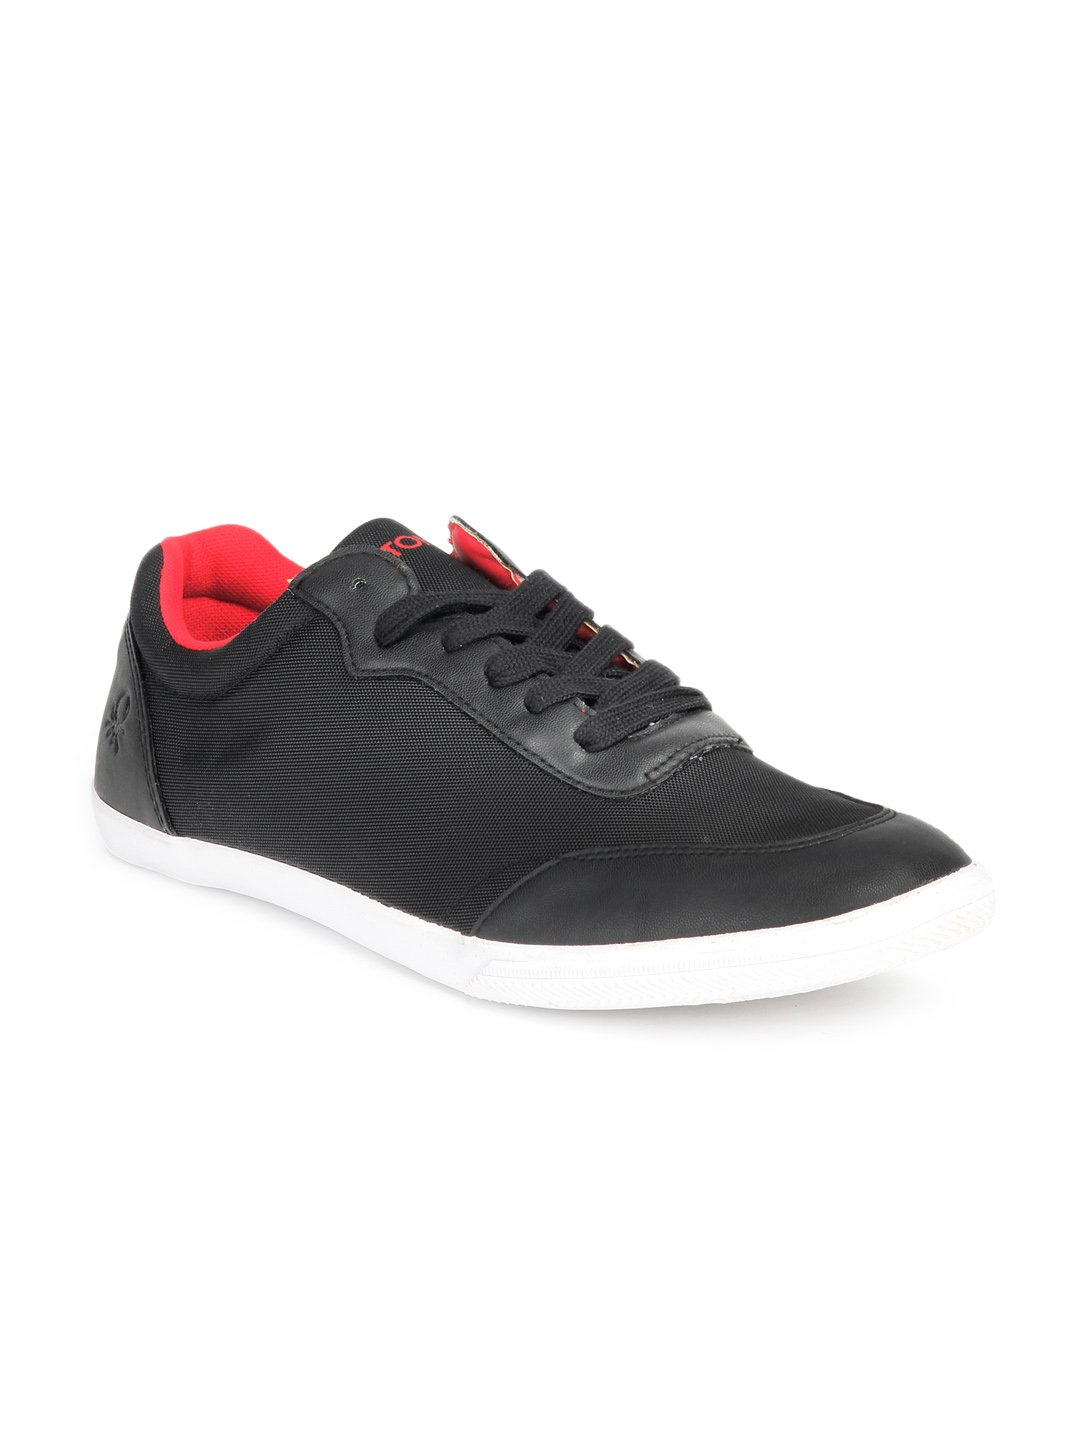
United Colors of Benetton Men Black Shoes
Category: Footwear / Shoes / Casual Shoes
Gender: Men
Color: Black
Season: Summer 2012
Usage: Casual